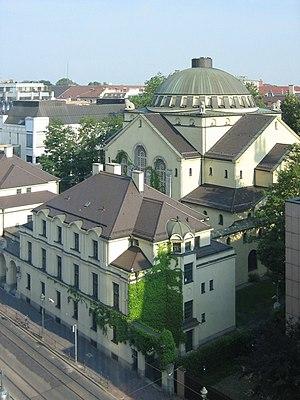
La synagogue d'Augsbourg, construite au début du XXᵉ siècle, est une des rares synagogues allemandes qui n'a pas été détruite pendant la période nazie. Elle a pu être restaurée et restituée à la communauté juive.